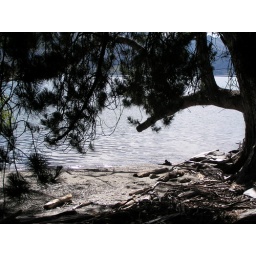
Pine tree by a river